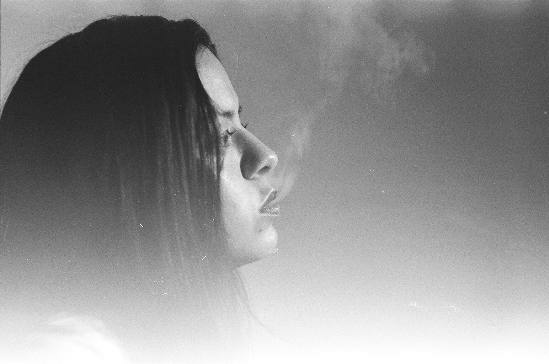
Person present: Yes